Thick as Thieves (Turner novel)

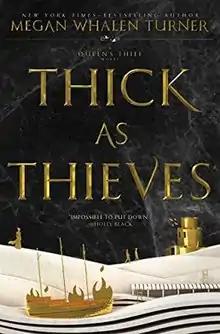

Thick as Thieves is a 2017 young adult fantasy novel by Megan Whalen Turner, published by Greenwillow Books. It is the fifth novel in the Queen's Thief series that Turner began with "The Thief" in 1996.